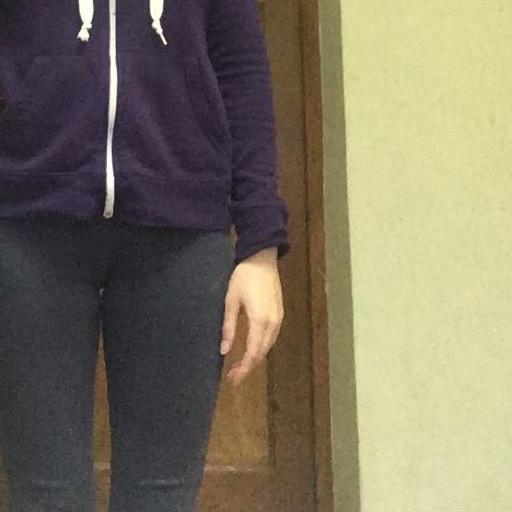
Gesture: no_gesture